History of Florida Gators football

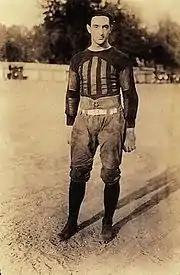
Ark Newton

The 1921 Gators went 6–3–2 overall and 4–1–2 in the conference, including a 9–2 defeat of Alabama (Florida's first). Georgia coach Herman Stegeman wrote in "Spalding's Football Guide", "Florida, for the first time, had a strong team ... they combined a kicking game and a well-diversified offense to good advantage." The team was captained by center and guard Tootie Perry, Florida's first All-Southern selection. Perry played every minute of two seasons and "developed into a wizard at blocking punts"; UF's yearbook called him "Dixie's greatest guard." Perry later returned to Gainesville and was a fixture on the team's sidelines as a water boy, gaining national media notoriety as the "All-American Waterboy." The 1922 Gators had a 7–2 record. The team joined the Southern Conference (SoCon) after their regional rivals' departure from the SIAA in 1921, hiring former UVA athlete James L. White as athletic director. The season saw the Gators' first game against a traditional northeastern power. They played the Harvard Crimson on the road and were overwhelmed by Harvard substitutes, 24–0, before their largest crowd to date. According to "Spalding's Football Guide", the Gators were the best forward passing team in the country. Triple-threat halfback Ark Newton was selected All-Southern, and former "Tampa Tribune" sports editor Pete Norton called Newton "Florida's greatest football player." The 1920s and early 1930s saw the Gators' first inter-sectional victories and their first wins over several regular opponents. The 1923 and 1924 teams received national media coverage for the first time, and from 1923 to 1925 the Gators had the best three-year record in the first 20 years of Florida football. The 1928 team was one of the greatest in Gator history, at least until the 1960s. After the 1932 season, the Gators joined other major southern programs to establish the Southeastern Conference. James Van Fleet, a U.S. Army major and assistant coach under Kline, coached the 1923 and 1924 teams to 6–1–2 and 6–2–2 records. Both teams lost to Army, Kline's alma mater, and tied with southern power Georgia Tech. In 1923's final game, on a rainy Thanksgiving Day, the Gators defeated Wallace Wade's heavily-favored Alabama 16–6. This, the Tide's only SoCon loss, gave the Gators their first national media coverage. Halfback Edgar Jones scored all the Gator points, and Newton kicked long punts.